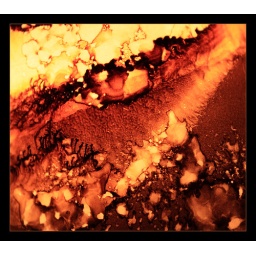
Looks like the surface of Jupiter, but this is one of the small lamp shades over my kitchen island.November 8, 2010